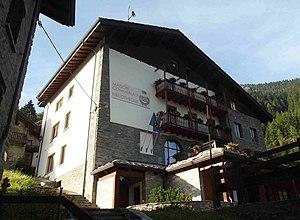
Champorcher (AO): maison communale
Champorcher est une commune italienne alpine de la région Vallée d'Aoste.